Walter A. Brown

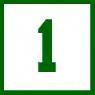
The Boston Celtics retired uniform number "1" in Brown's honor in 1964.

Brown was honored by having the NBA championship trophy named after him after he died in 1964.